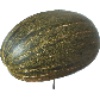
Label: Melon Piel de Sapo 1